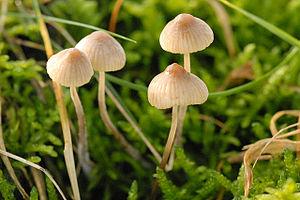
Mycena est un genre de champignons basidiomycètes appartenant à famille des Mycenaceae.